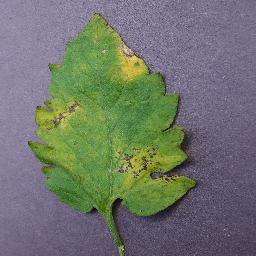
Label: Tomato___Septoria_leaf_spot